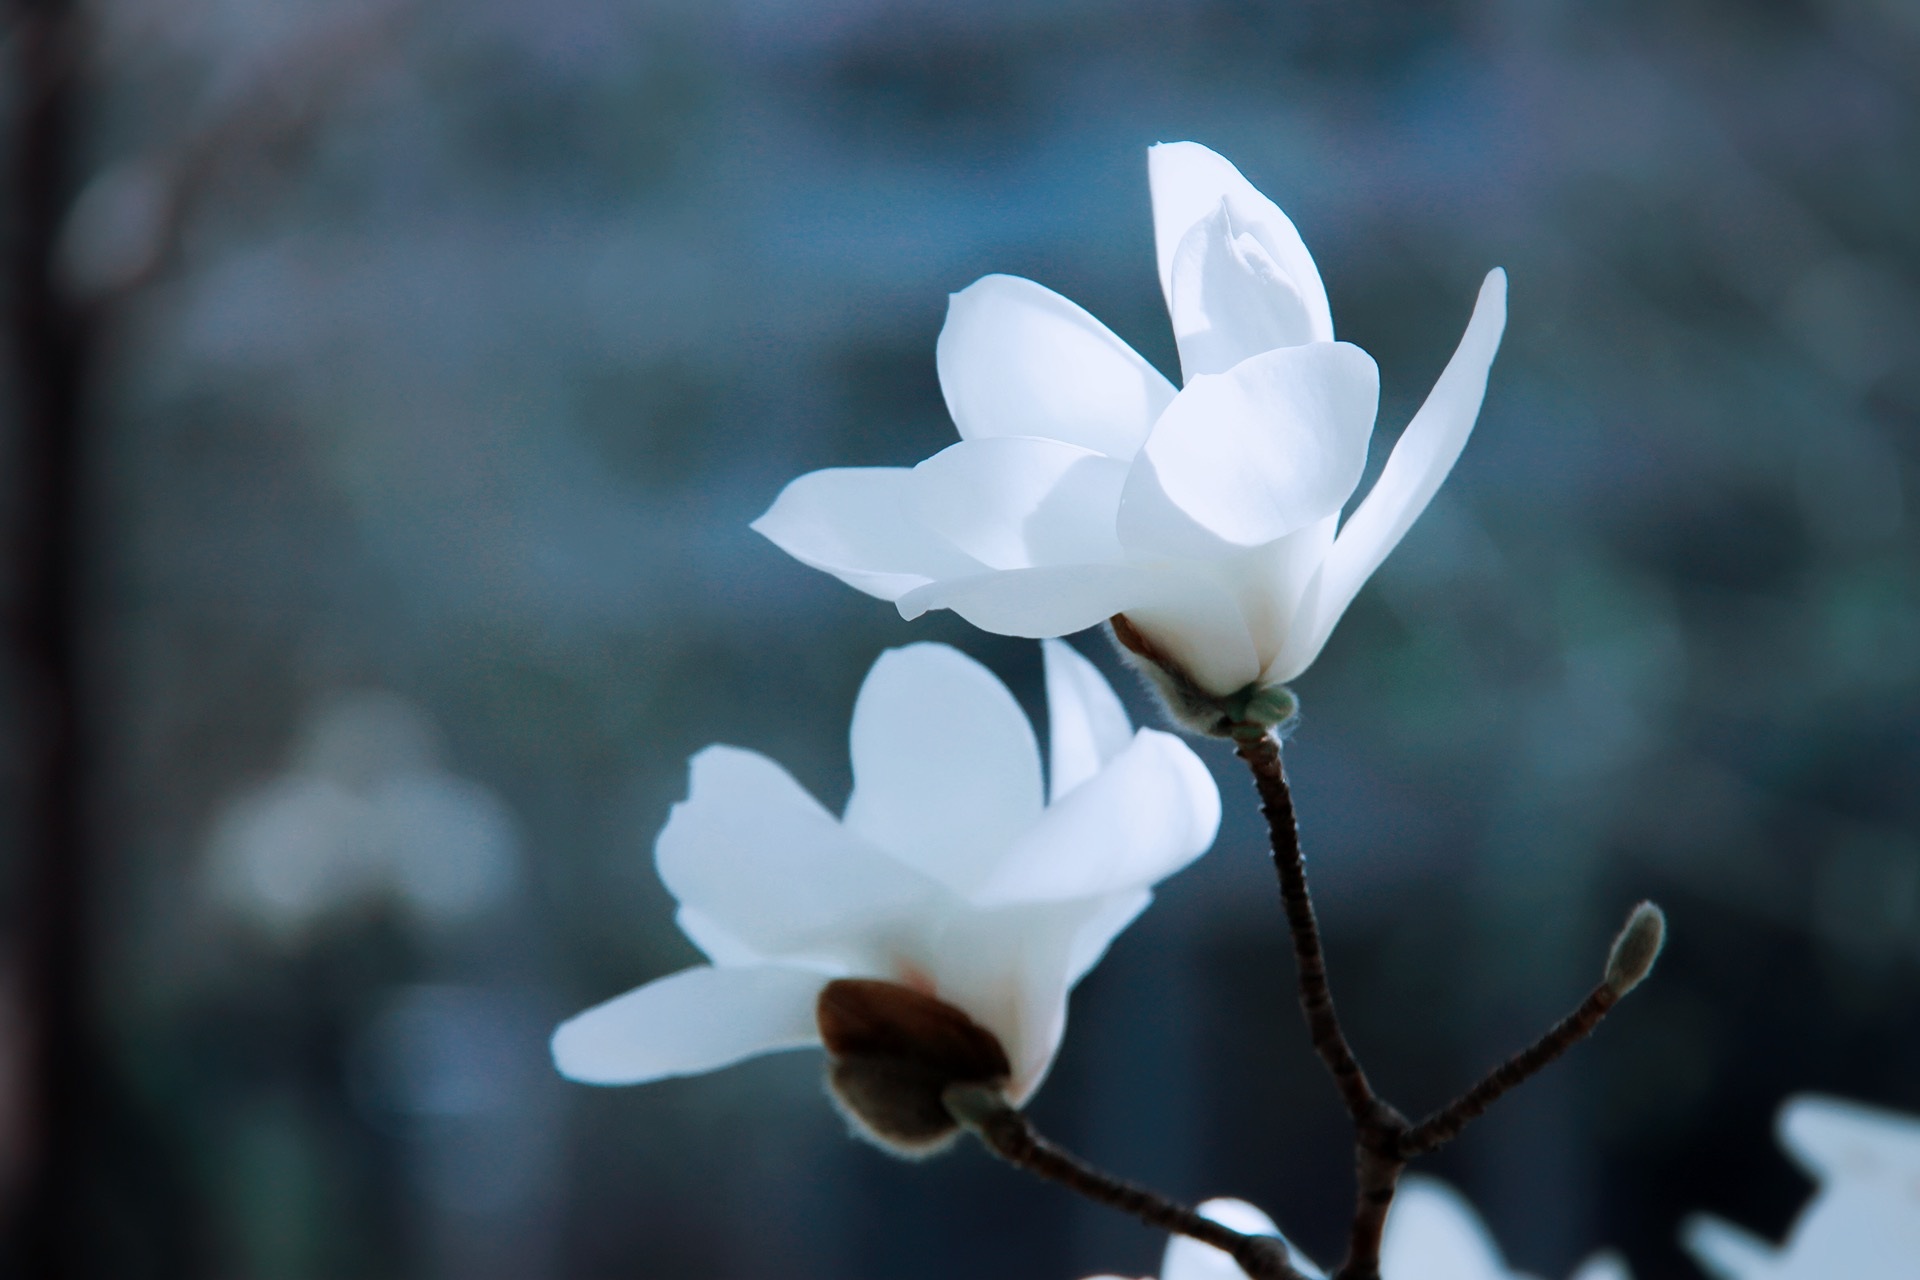
branch, blossom, plant, white, sunlight, flower, petal, spring, flora, cool image, cool photo, magnolia, flowering plant, herbaceous plant, computer wallpaper, magnolia family, ice spirit